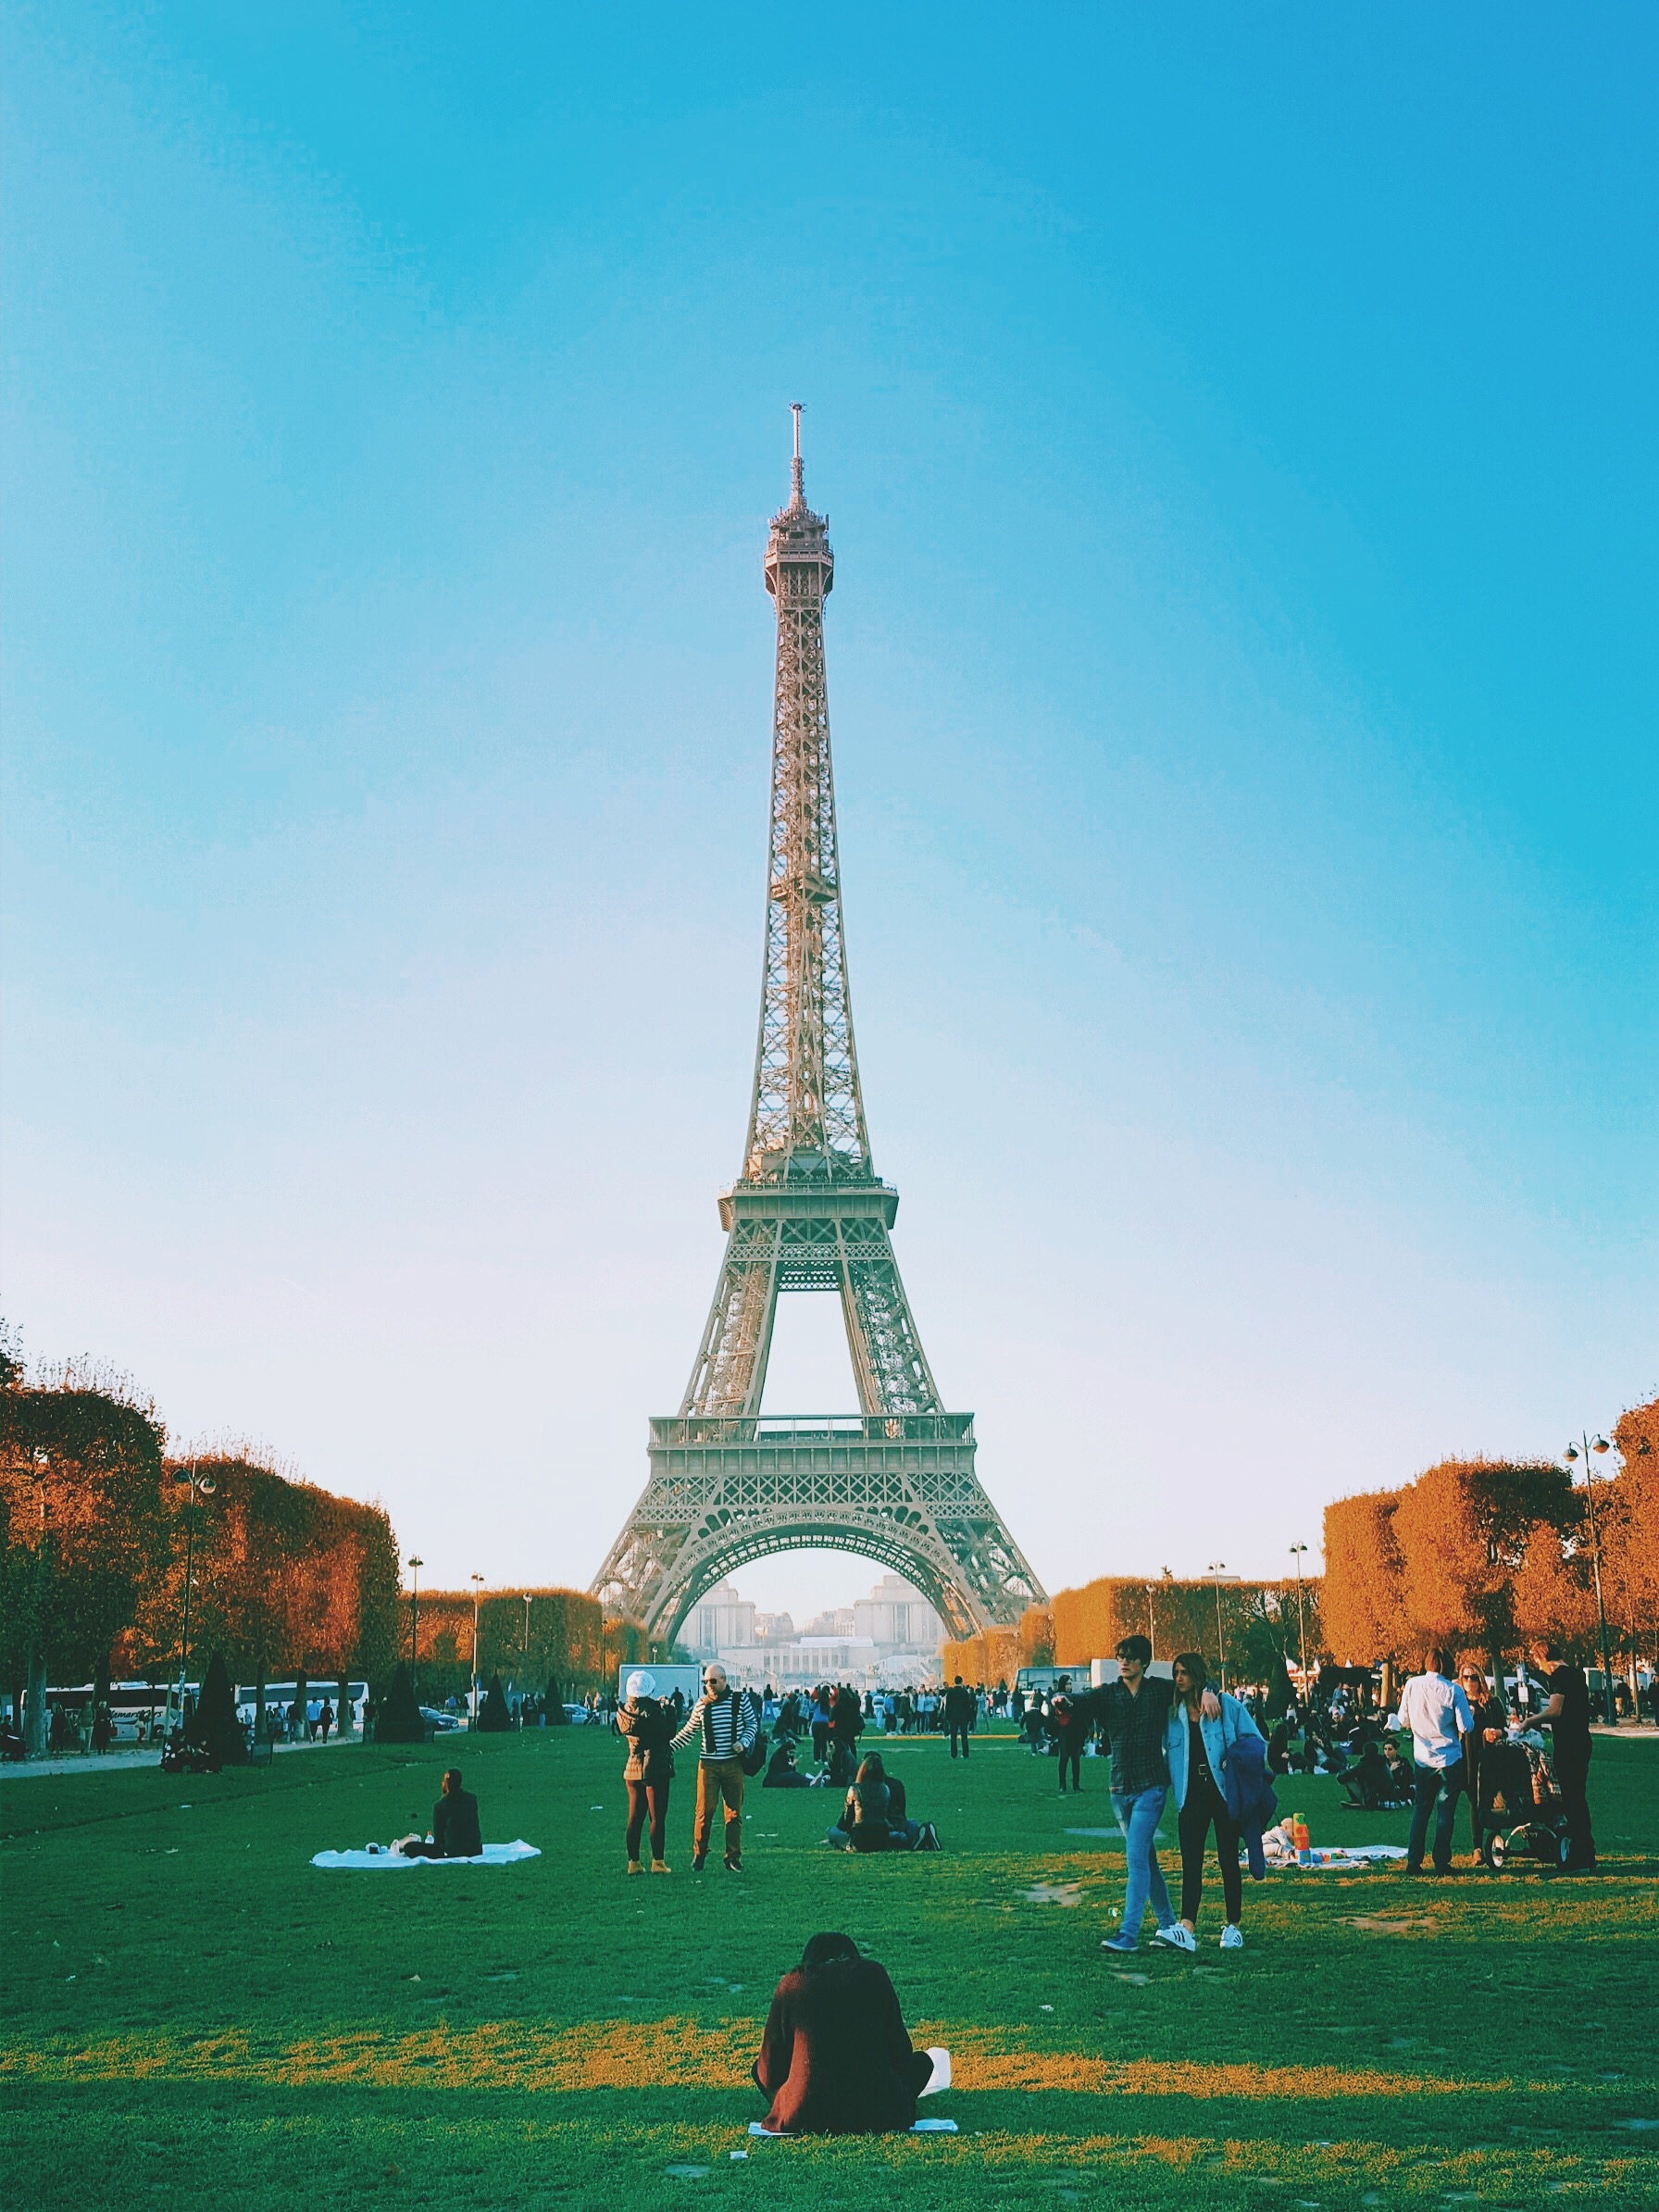
tree, monument, tower, landmark